Arizona Bound (1927 film)

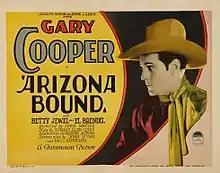
Lobby card

Arizona Bound is a lost 1927 American silent Western film directed by John Waters and starring Gary Cooper, Betty Jewel, and El Brendel.